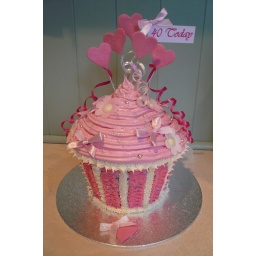
Girly pink giant cupcake cake 40th made in wibsey by Crikeycrumbscake.